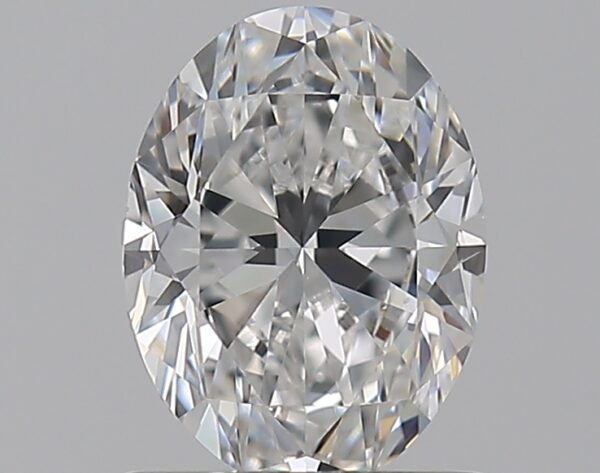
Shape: oval
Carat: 0.76
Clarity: VS1
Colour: D
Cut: VG
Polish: EX
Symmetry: EX
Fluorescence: ST
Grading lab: GIA
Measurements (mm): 6.82 x 5.1 x 3.26